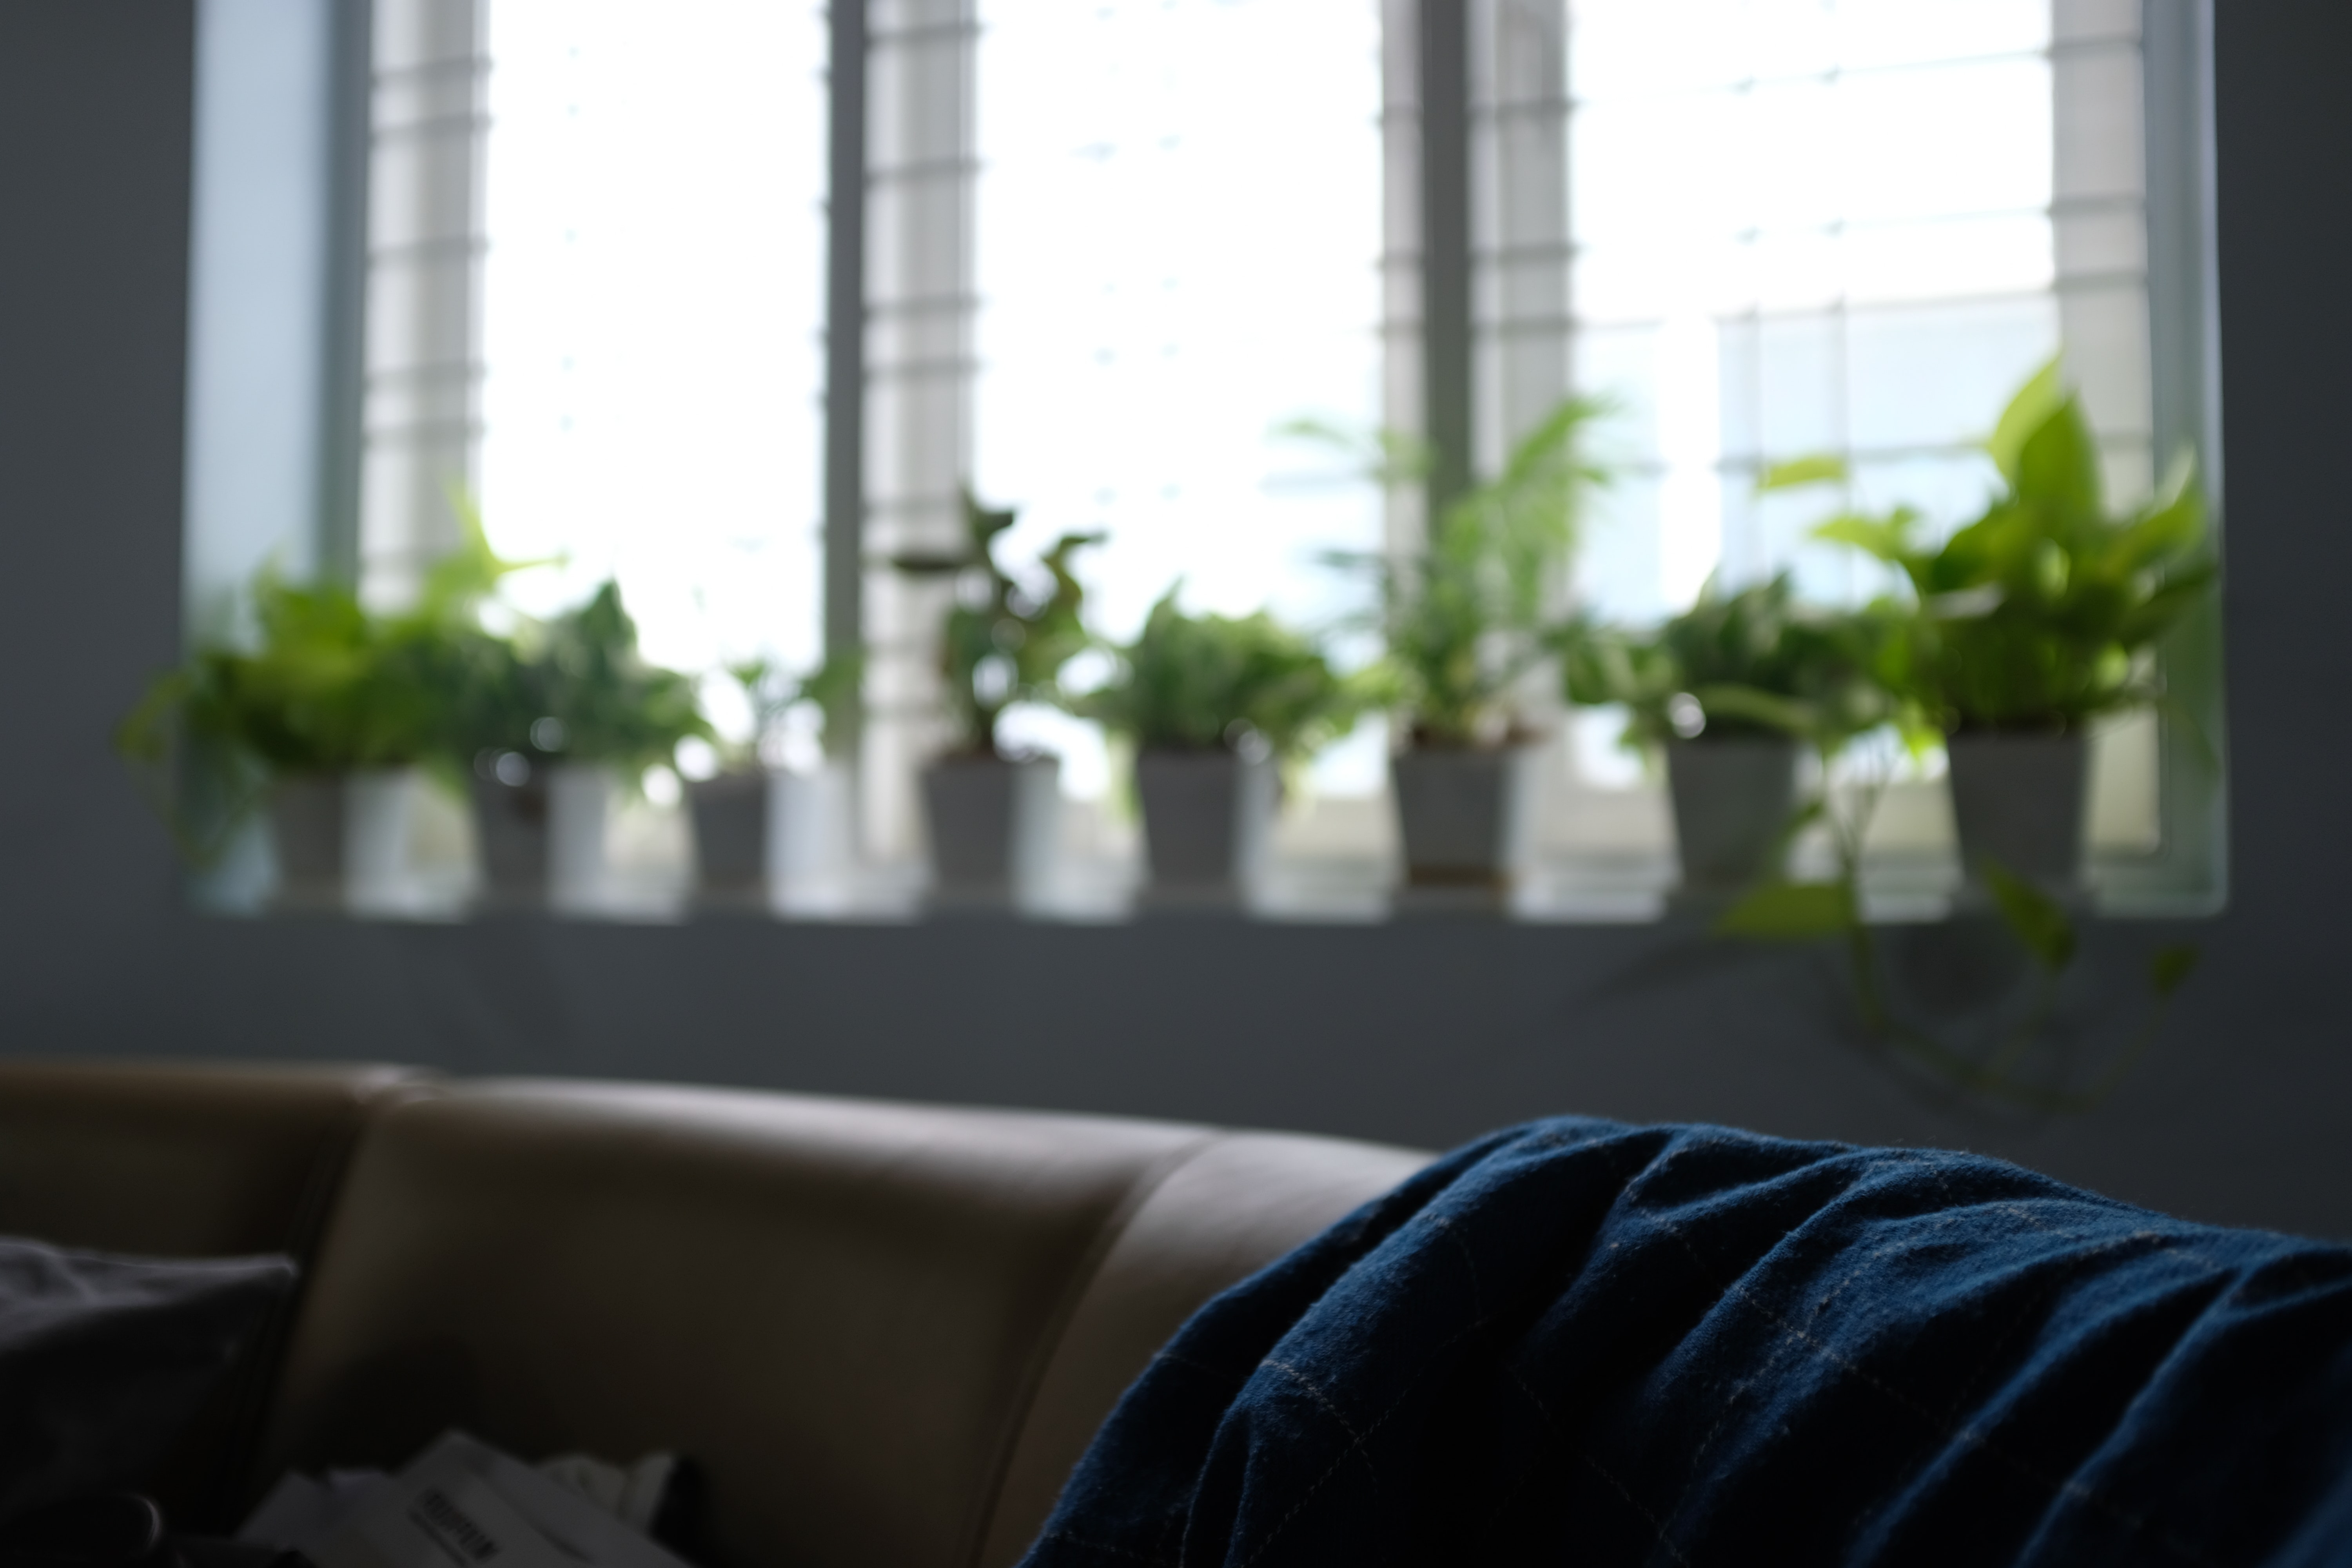
white, light, window, room, couch, houseplant, morning, sunlight, furniture, daylighting, plant, interior design, living room, table, textile, window covering, architecture, photography, flowerpot, house, home, curtain, flower, window treatment, shade